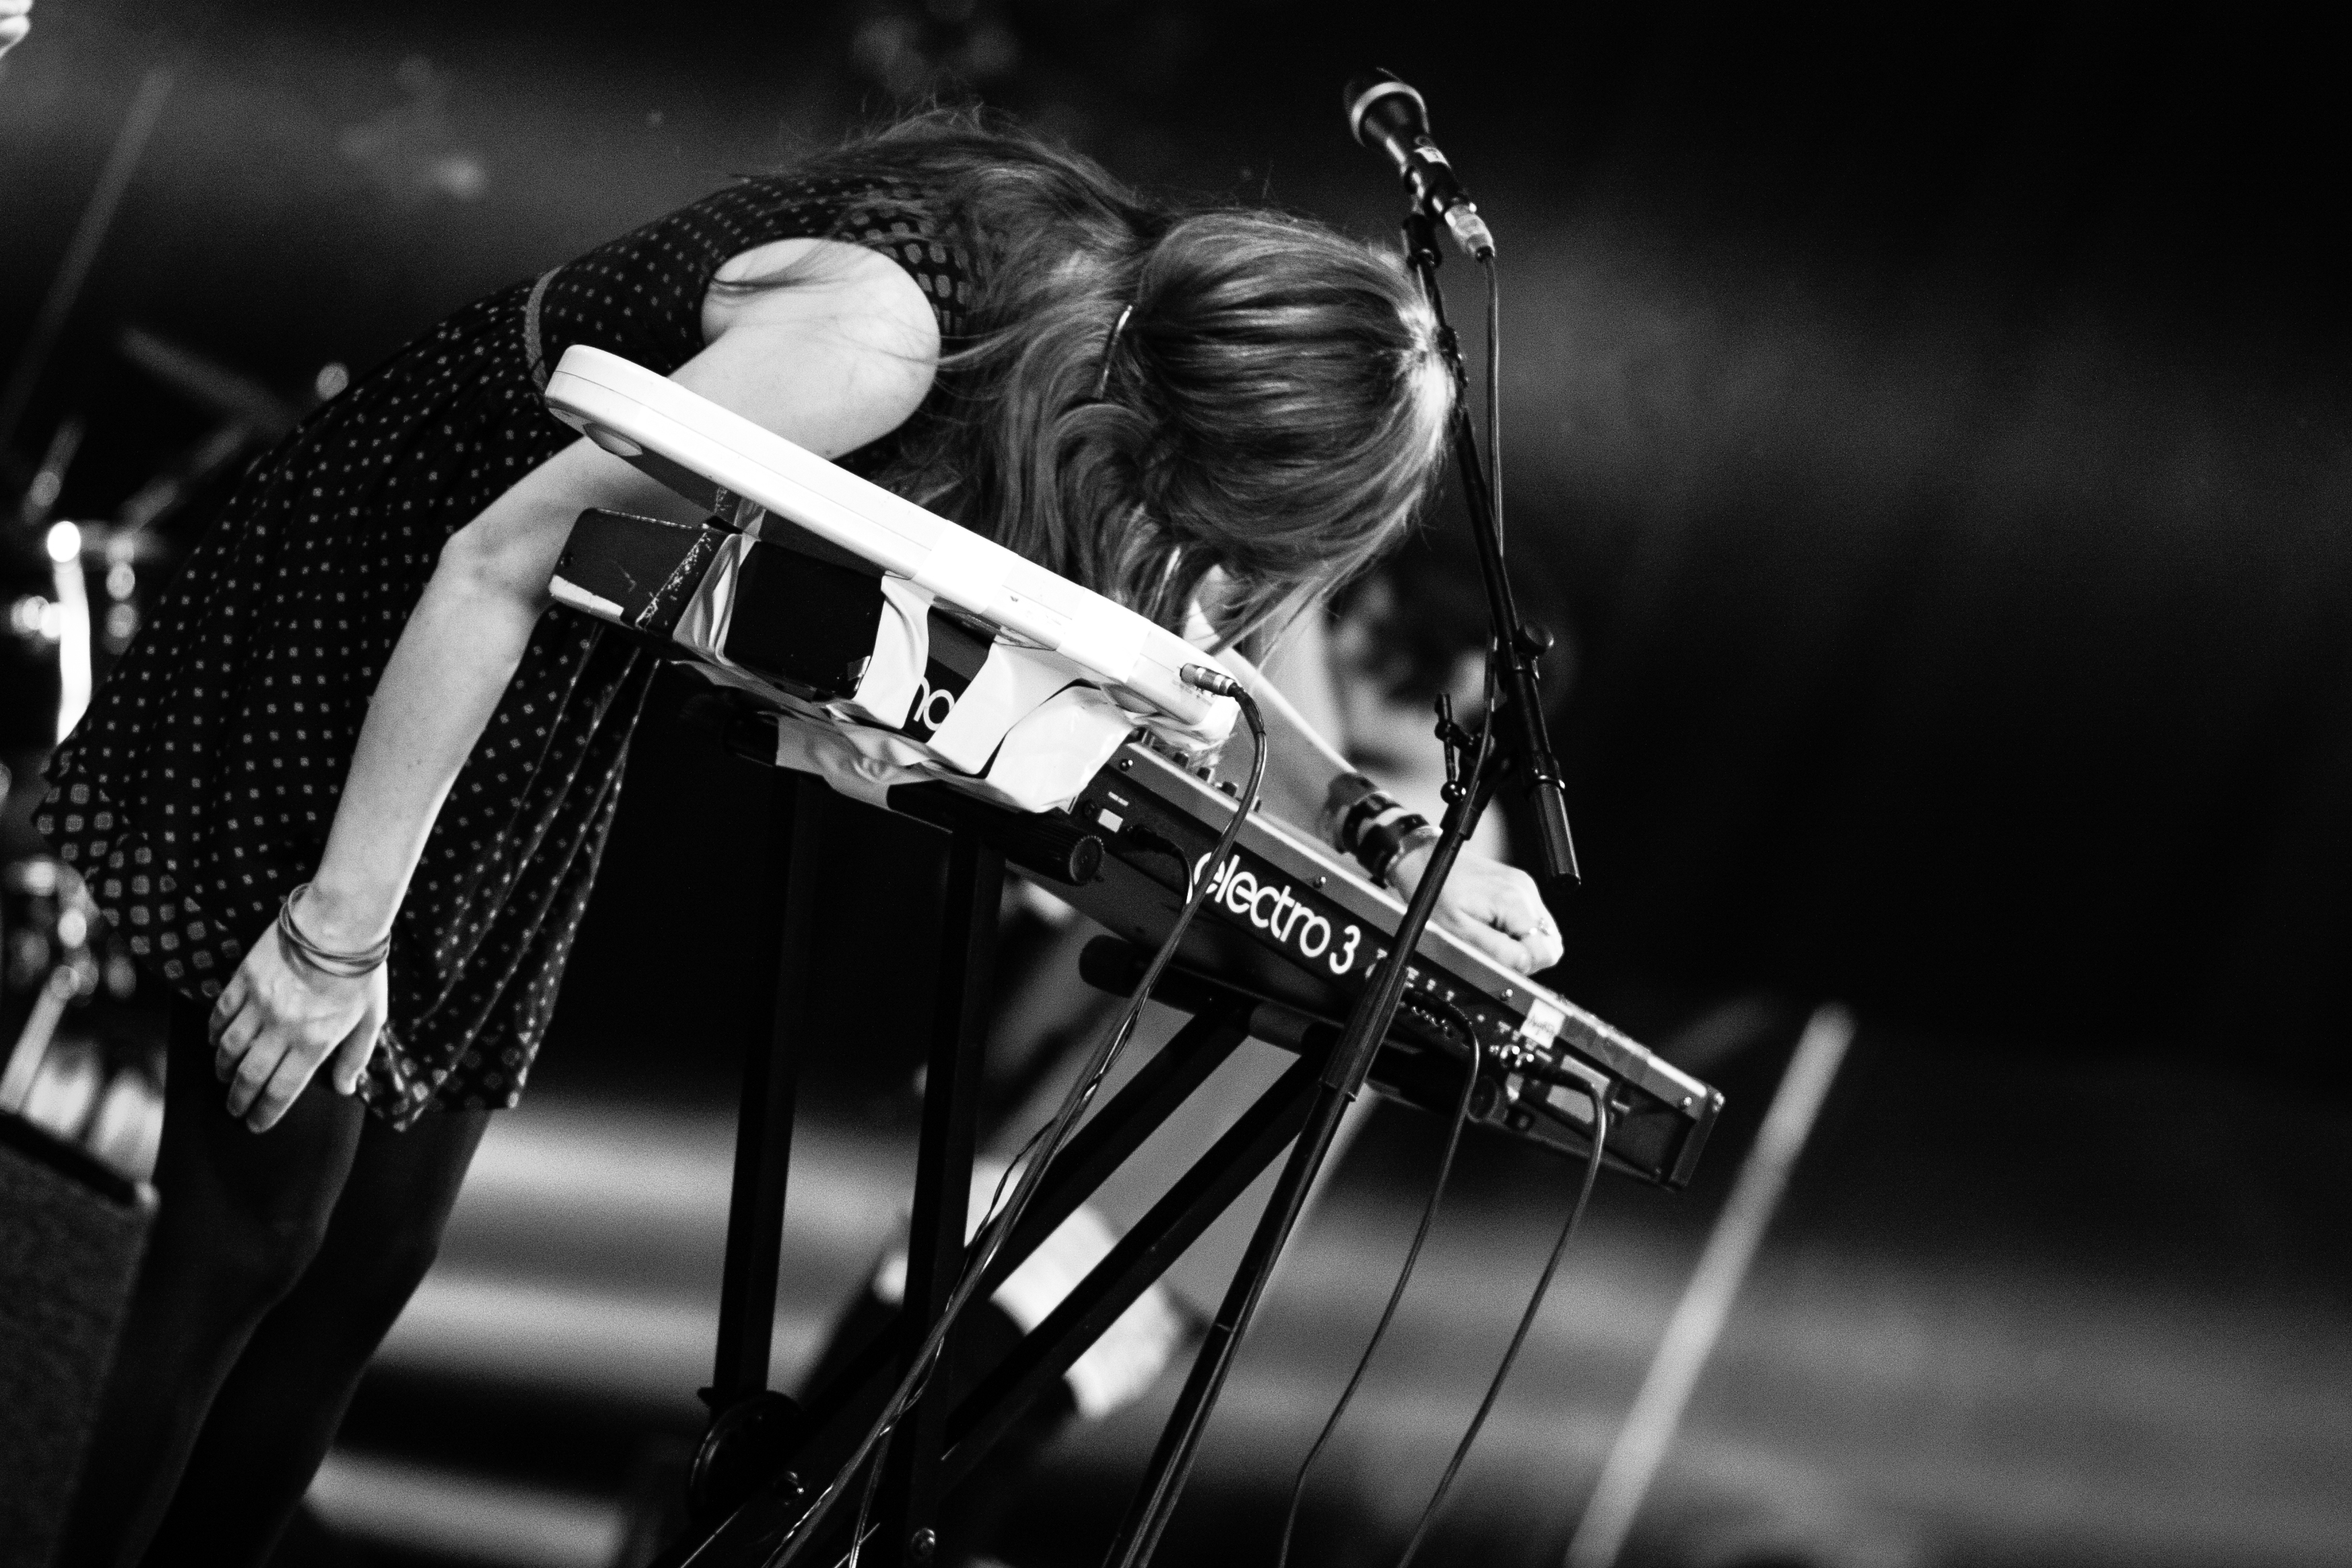
music, black and white, white, photography, guitar, concert, band, live, canon, musician, black, monochrome, festival, 40d, gig, stage, 2012, me, dour, team, teamme, performance, bassist, singing, guitarist, drums, drummer, entertainment, performing arts, singer songwriter, monochrome photography